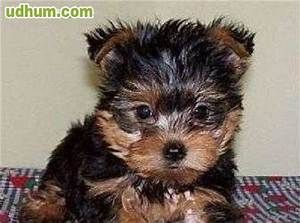
Label: cane